Smino

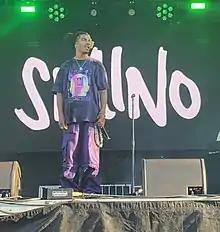
Smino performing at Governors Ball Music Festival in New York City in 2021

In February 2020, Smino announced the completion of his third studio album. On March 14, he released the song "Tempo" produced by VZN. On April 20, 2020, Smino released the mixtape "She Already Decided", which includes guest appearances from Sevyn Streeter, T-Pain, Bari, and Rizz Capolatti. Production on the mixtape came from Groove, Kal Banx, VZN, and Phoelix among others. In August 2020, Smino was featured on the soundtrack to the "Madden NFL 21" game, on the song "Backstage Pass", alongside Monte Booker and The Drums. Smino made further collaborations in 2020 appearing on songs with JID, Ari Lennox, and Thundercat.